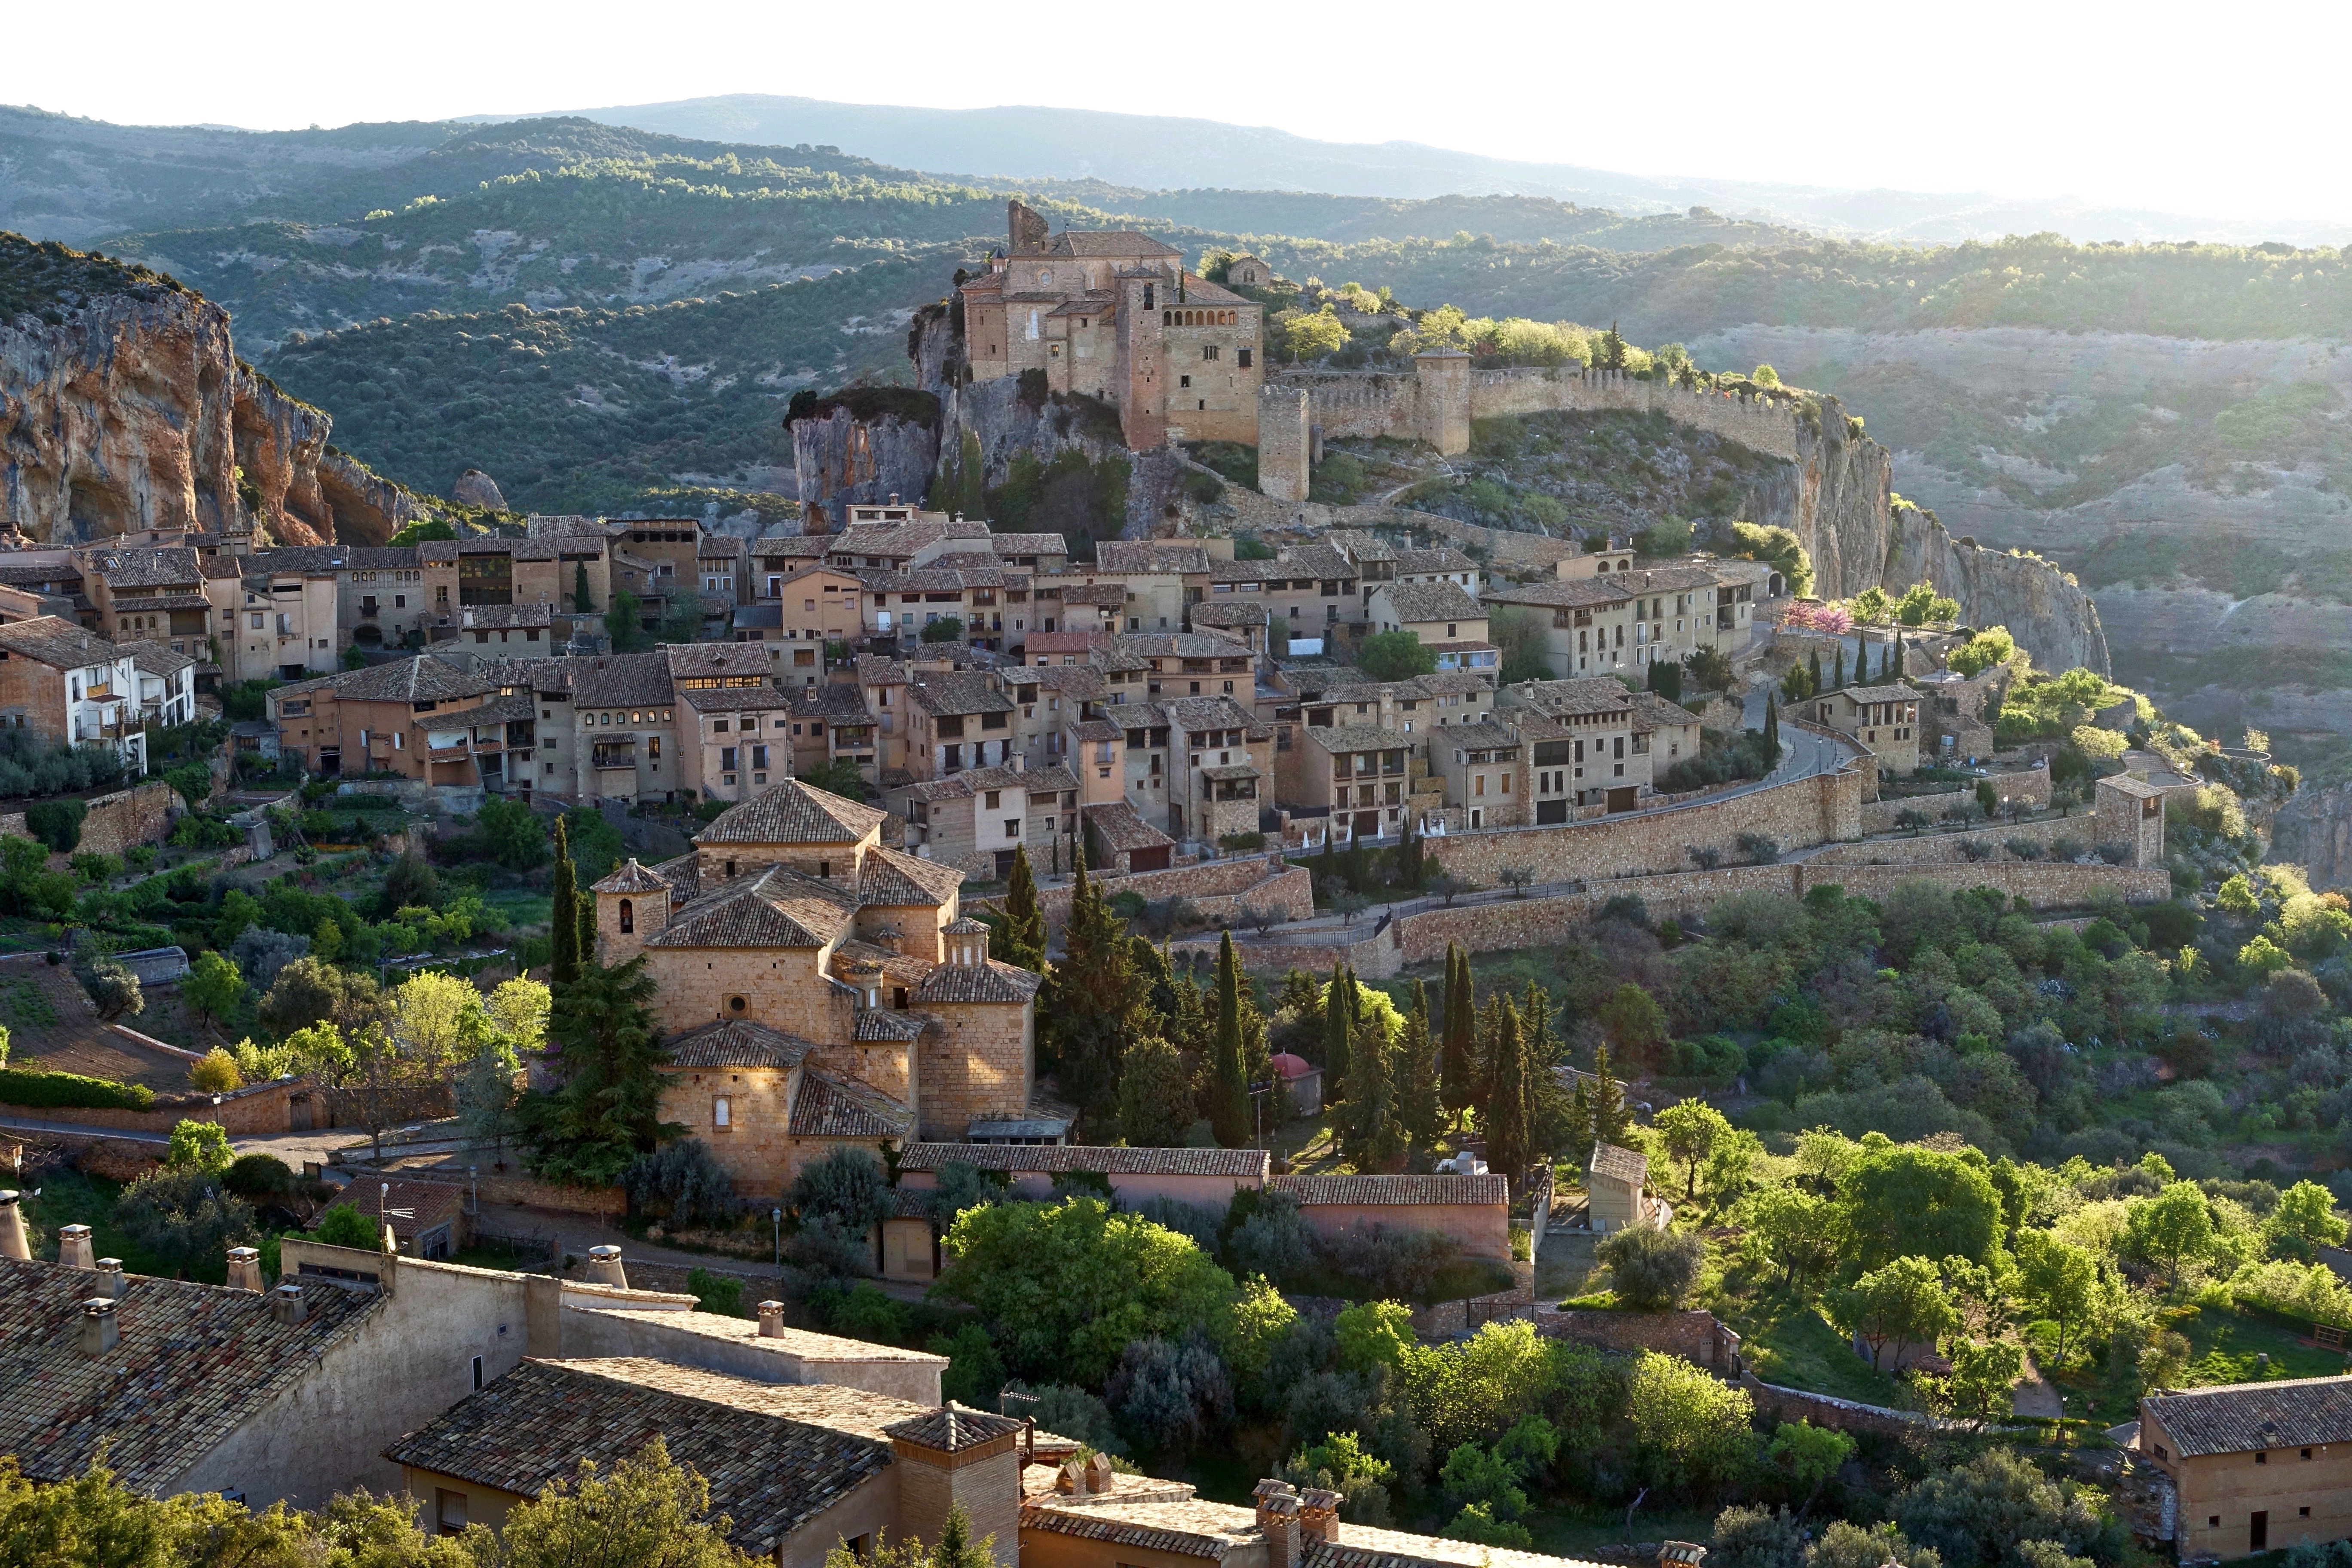
landscape, town, view, panorama, village, scenic, landmark, historic, tourism, place of worship, buildings, monastery, famous, estate, unesco world heritage site, historic site, residential area, alquezar, human settlement